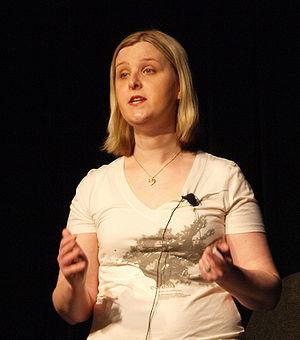
Christina Norman (BioWare à la Game Developers Conference 2010."